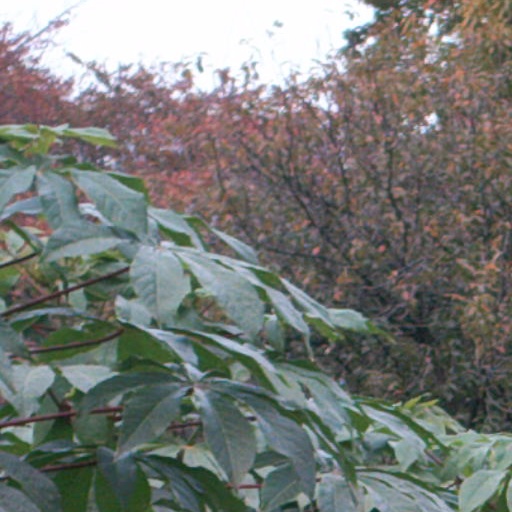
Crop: cassava